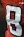
Number: 8